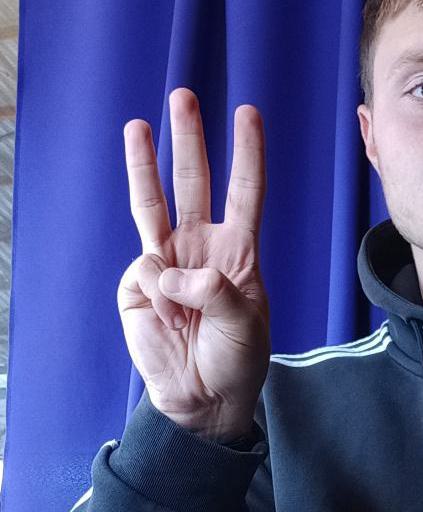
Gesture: three